University of Camerino

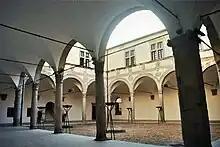
University of Camerino

Writer and jurist Cino from Pistoia, living in Marche in the years 1319–22, and in Camerino in the spring of 1331, described the territory as teeming with law schools. Camerino became a center of learning by year 1205, offering degrees in civil law, canonical law, medicine, and literary studies. Upon the request of Gentile III da Varano, Gregory XI issued the papal edict of 29 January 1367, addressed to the municipality and to the people, authorizing Camerino to confer (after appropriate examination) bachelor and doctoral degrees with apostolic authority, although only in legal studies and only for a limited period. After Camerino lost its importance as a political centre, the university declined and had vanished by 1600.